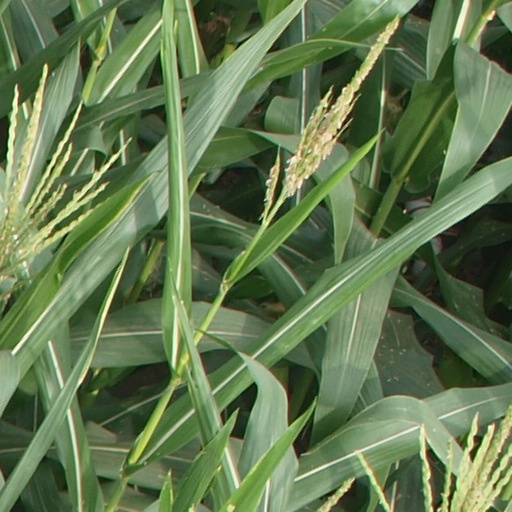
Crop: maize; corn